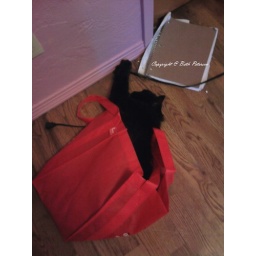
My adorable kitty sleeping in my target green bag :)